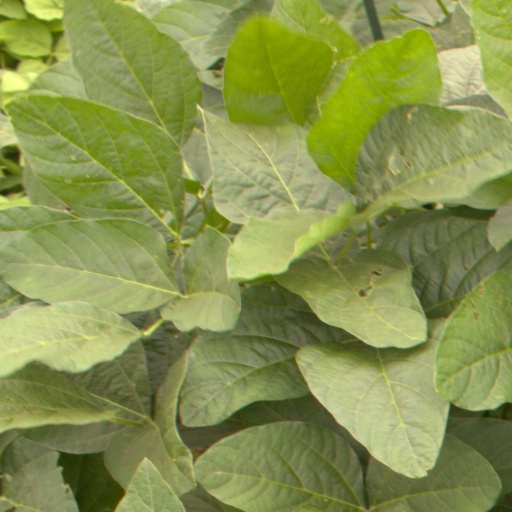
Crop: soybean